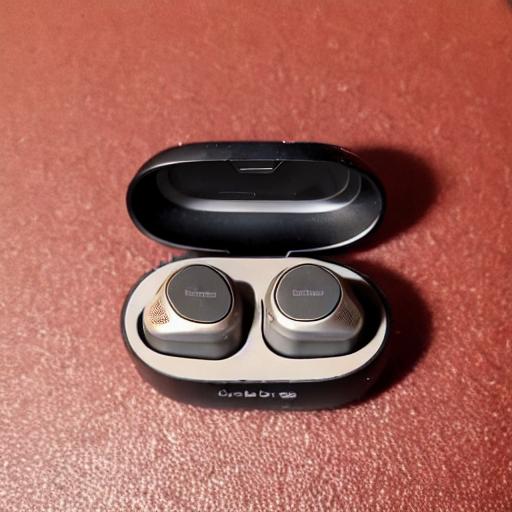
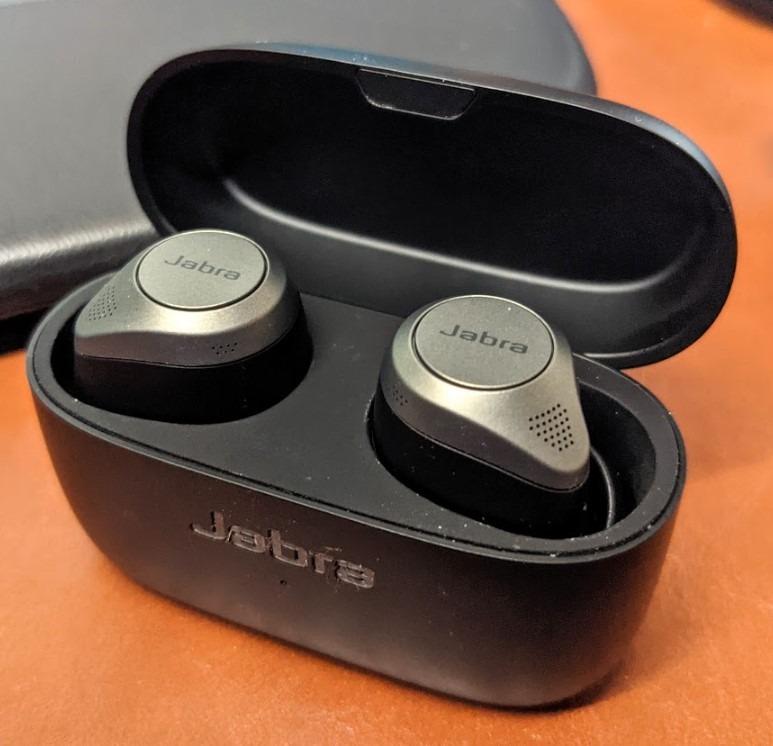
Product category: earbuds
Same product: no